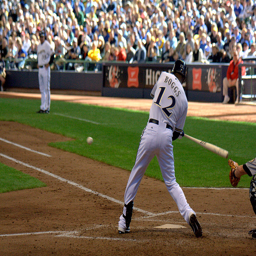
A baseball player holding a bat while standing on a field.
A man getting ready to hit a ball in baseball.
A baseball player taking a swing at the ball
A baseball player swinging a bat to hit a baseball.
A man swings a bat at a baseball on a baseball field.